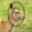
Label: deer